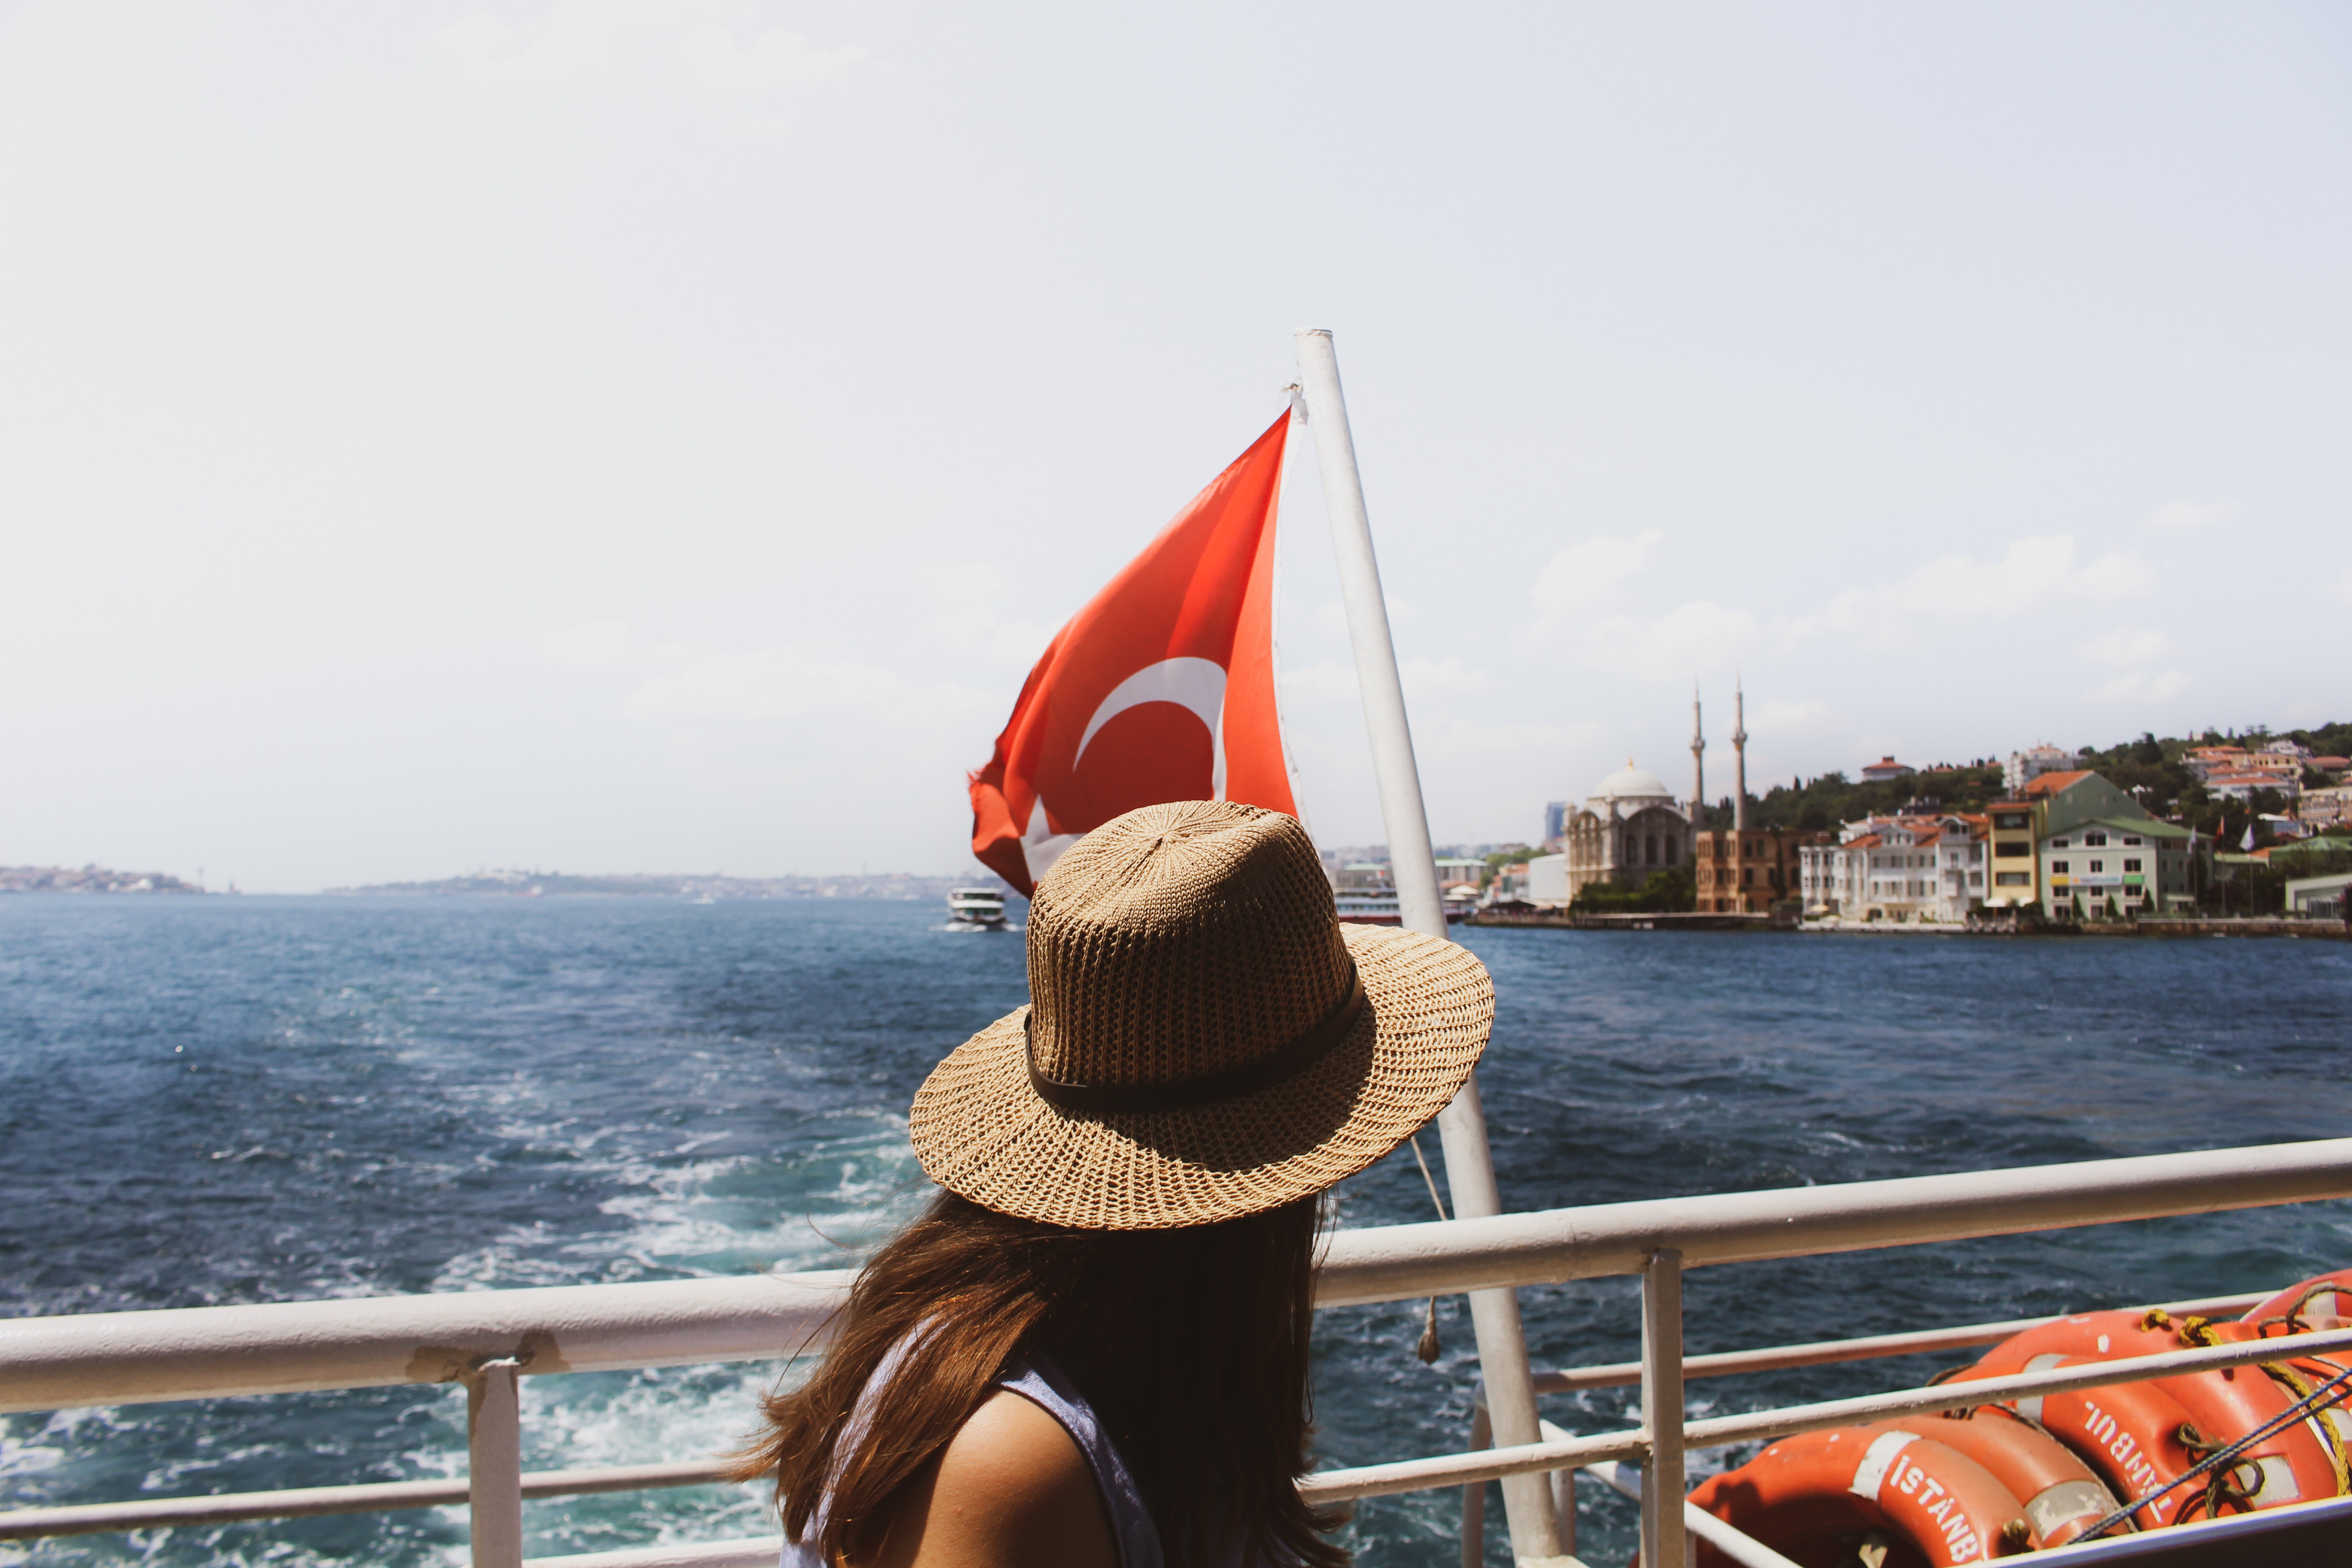
boat, waterway, vehicle, tourism, headgear, vacation, flag, sea, watercraft, travel, hat, sun hat, leisure